2019 European Parliament election in Croatia

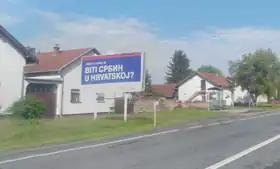
SDSS' 2019 European Parliament election jumbo poster in Vukovar.

The Independent Democratic Serb Party (SDSS), the largest party of the Serbs of Croatia, ran independently for the first time in the European election. Although there were speculations that the SDSS might leave the ruling coalition, its leader Milorad Pupovac confirmed that the SDSS will remain a part it, following a meeting with Prime Minister Plenković. Campaign was marked by SDSS jumbo posters with inscription ""Do you know how it is to be a Serb in Croatia?"" in which a word Serb was written in Serbian Cyrillic. Second on the list, just behind party leader Milorad Pupovac, was Dejan Jović, university professor and former consultant to Ivo Josipović. As it was expected by campaign leaders jumbo posters were target of widespread nationalist vandalism and destruction which underlined the issue of ethnic intolerance and discrimination.